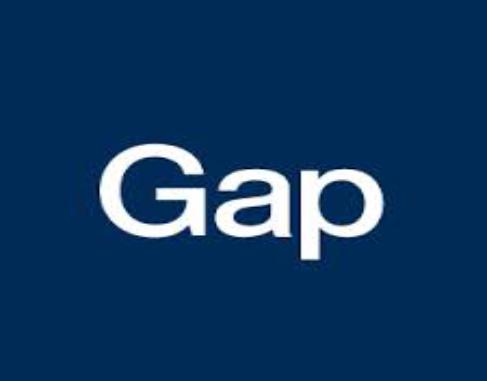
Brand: Gap
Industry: Clothes